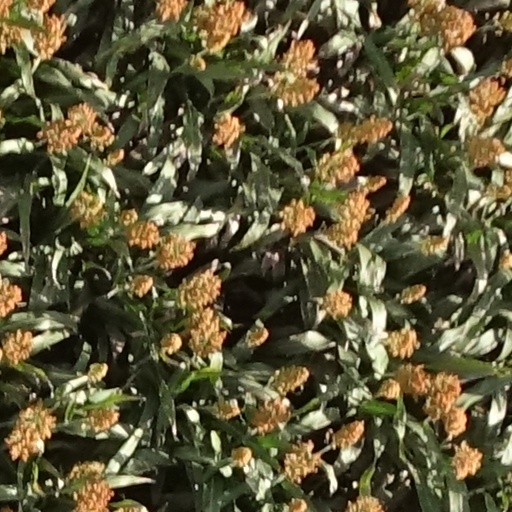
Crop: sorghum